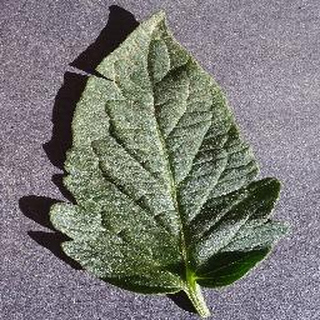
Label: healthy_tomato